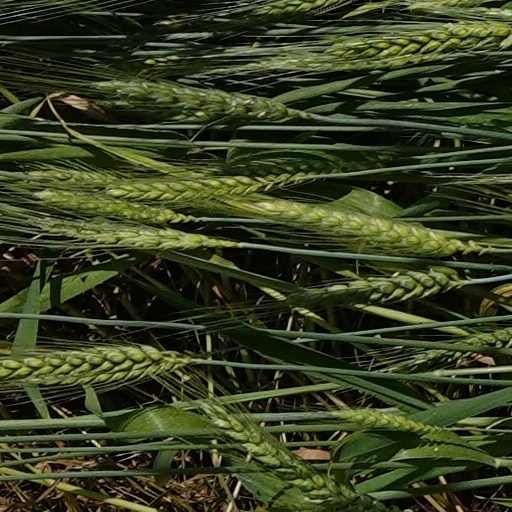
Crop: wheat